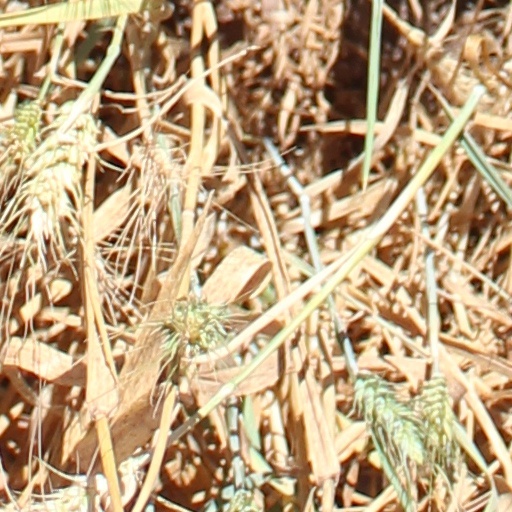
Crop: wheat